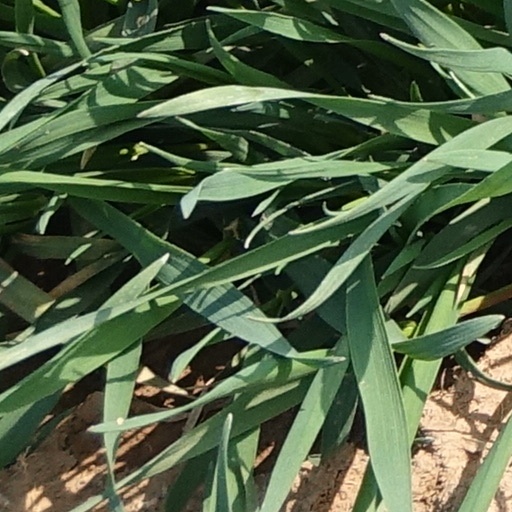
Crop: wheat